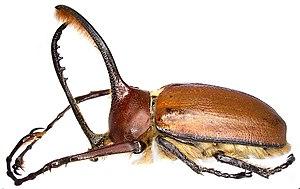
Golofa eacus est une espèce d'insectes coléoptères de la famille des Scarabaeidae, de la sous-famille des Dynastinae, que l'on trouve en Amérique du Sud, et mesurant entre 4 et 6 cm.